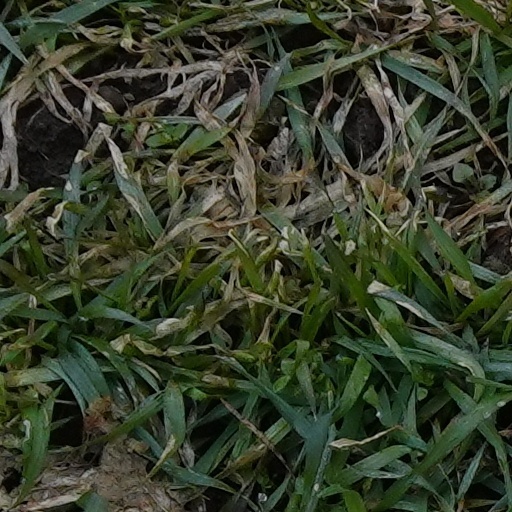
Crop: wheat